Art Gallery of Ontario

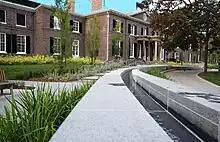
The Grange and its western wings

The Grange is a historic manor built in 1817 and is the oldest portion of the museum complex. The building is two-and-a-half storeys tall, and built from stone, brick-on-brick cladding, and wood and glass detailing. Although it was designed in a Neoclassical style, it retains the symmetrical features of Georgian-styled buildings, found in Upper Canada before the War of 1812. The building was initially used as a private residence, with its previous owners having altered the property several times before its re-purposing into an art museum. This includes the addition of a west wing in the 1840s and another wing to the west in 1885. Although the museum expanded the complex in the decades after acquiring the property, The Grange itself saw little work done to it for the next half-century. As a part of its 1967–1973 expansion project, the museum restored The Grange to its 1830s configuration and repurposed the building into a historic house. The Grange was operated as a historic house until it was later repurposed by the museum as an exhibition space and members' lounge.